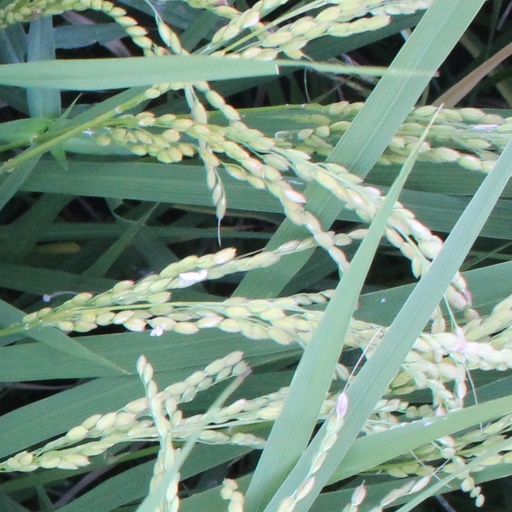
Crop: rice